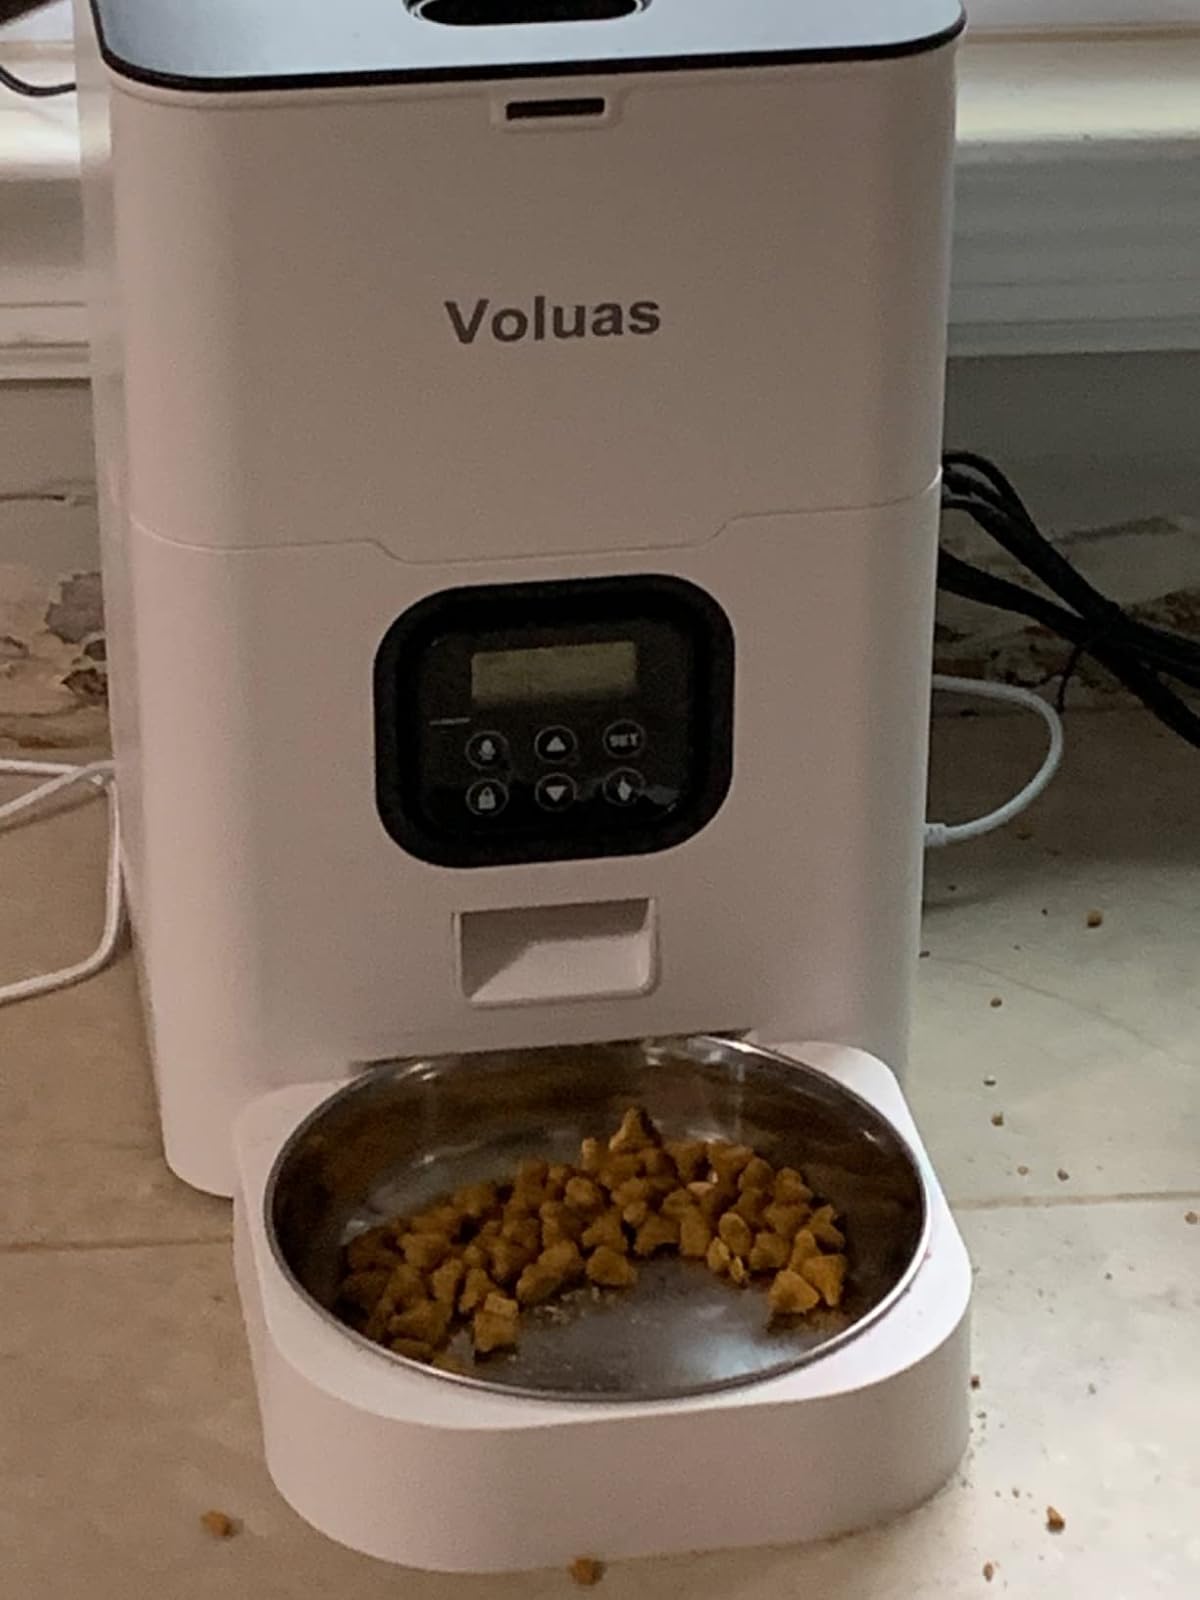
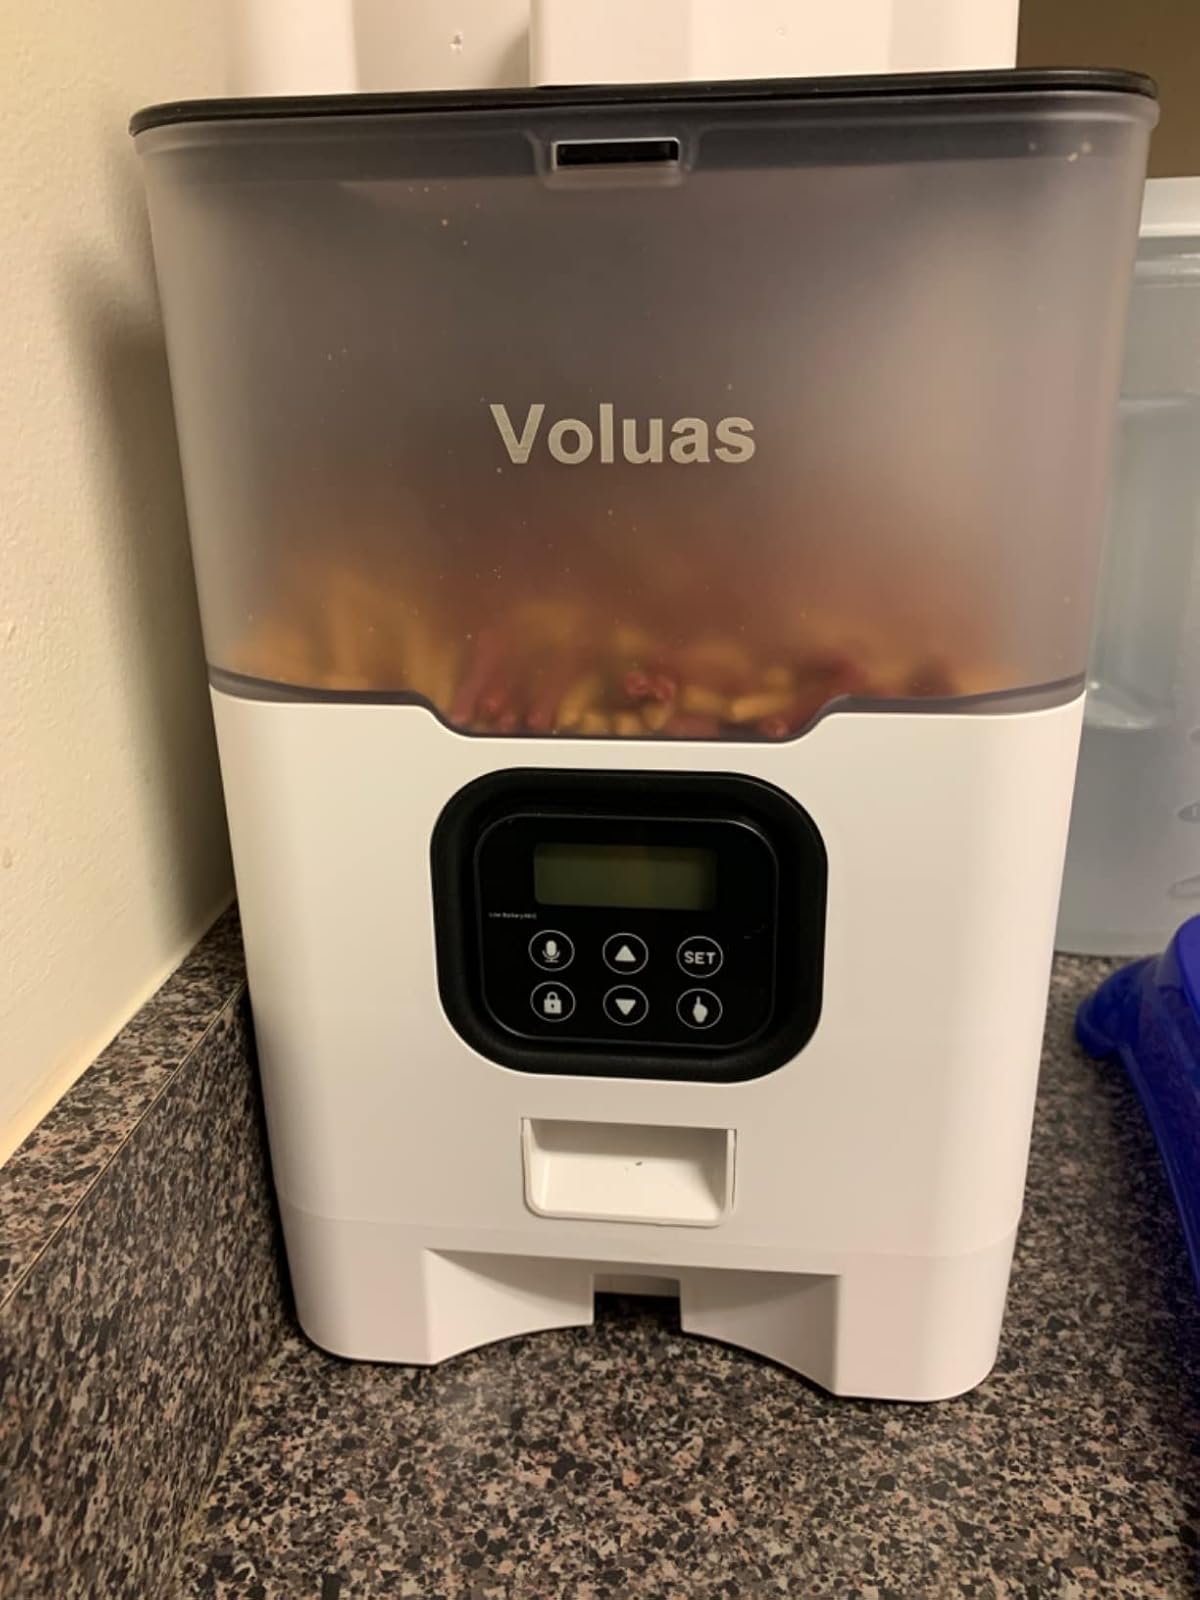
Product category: items_feeder
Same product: no